Question: What is in the doorway?
Tambaya: Mene a hanyar shiga?
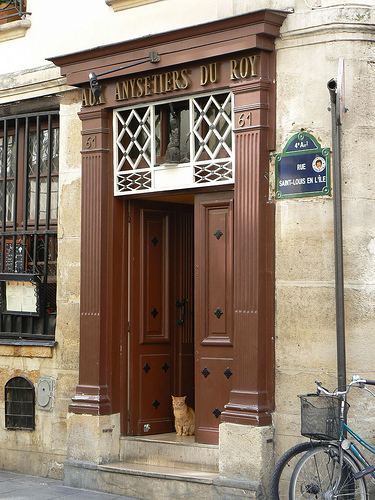
Answer: An animal.
Amsa: Dabba ce.